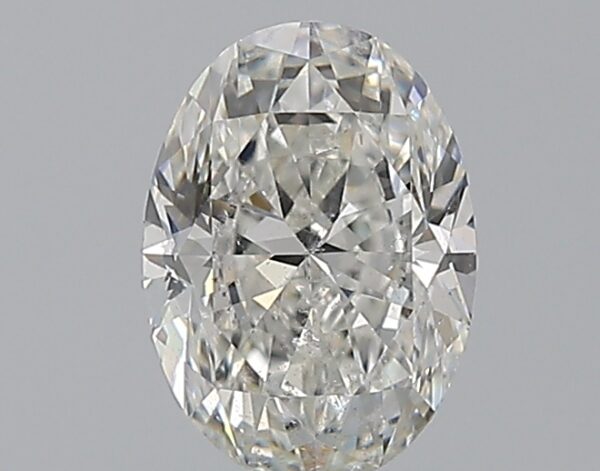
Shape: oval
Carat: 0.91
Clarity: SI2
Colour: G
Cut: EX
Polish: EX
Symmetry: EX
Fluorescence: N
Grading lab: GIA
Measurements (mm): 7.37 x 5.3 x 3.38